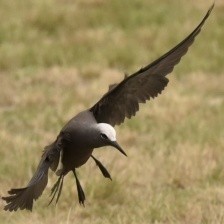
Species: BROWN NOODY
Scientific name: ANOUS STOLIDUS